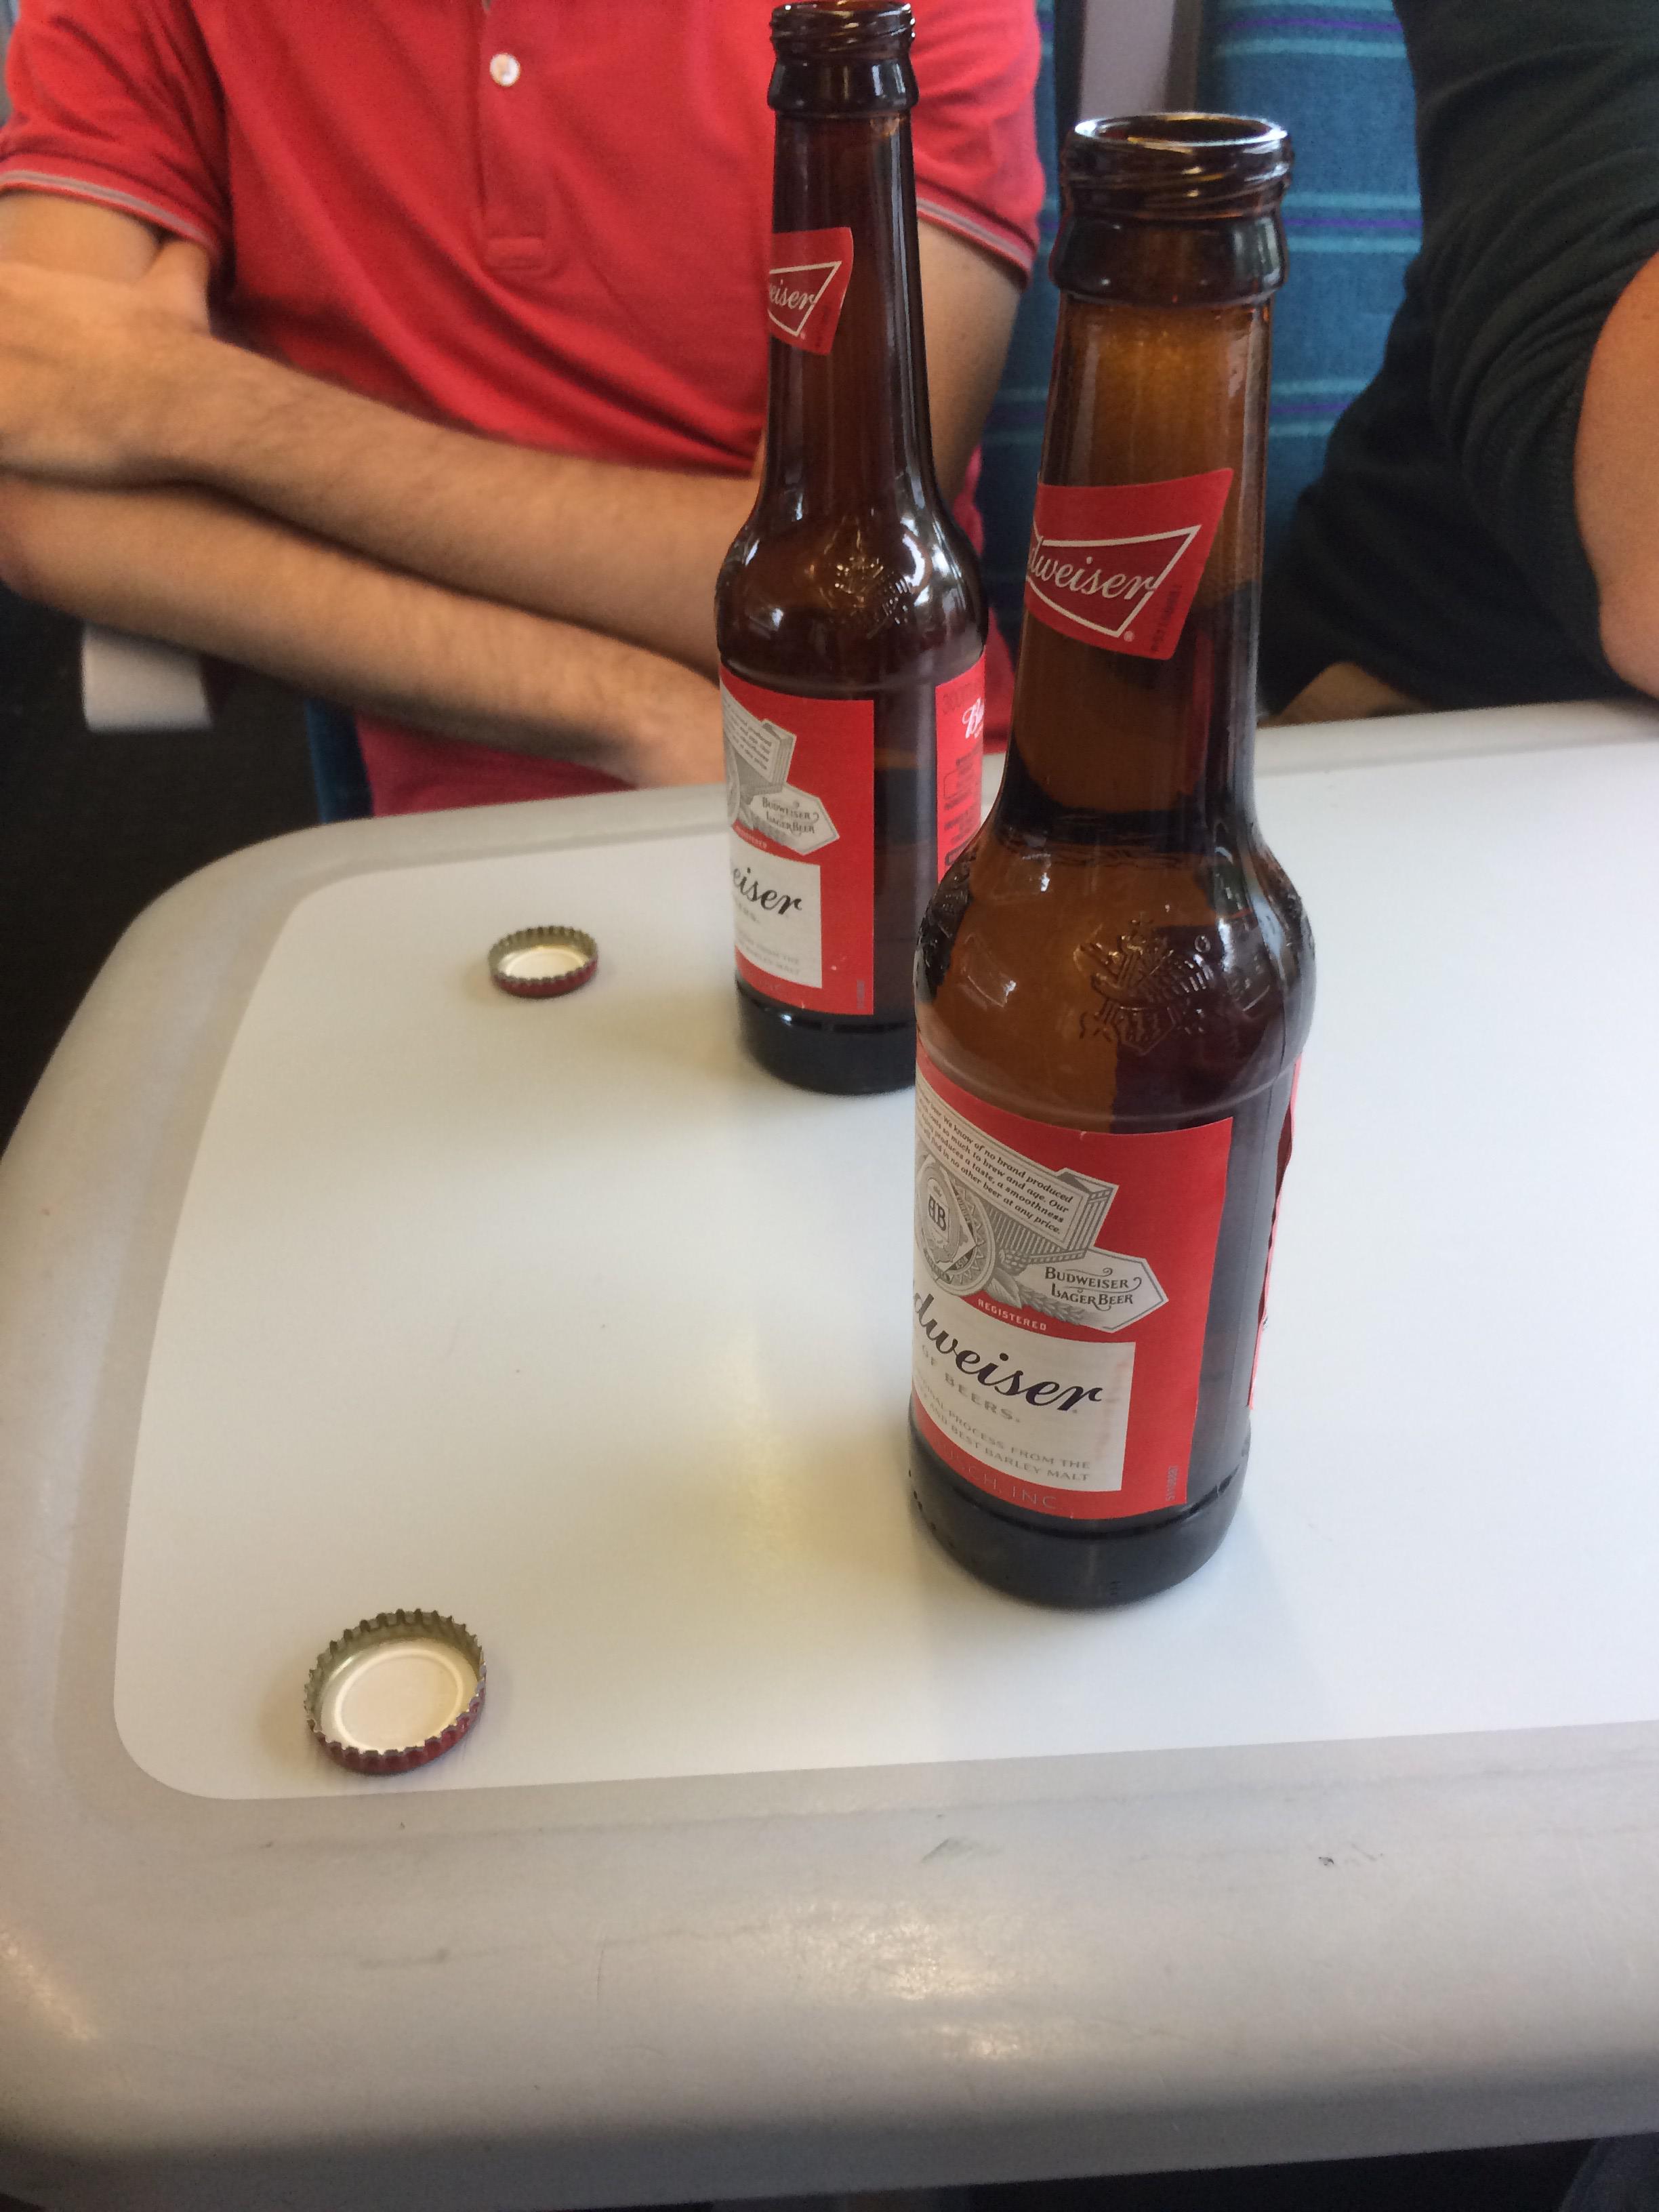
Object: Metal bottle cap (Bottle cap)

Object: Metal bottle cap (Bottle cap)

Object: Glass bottle (Bottle)

Object: Glass bottle (Bottle)